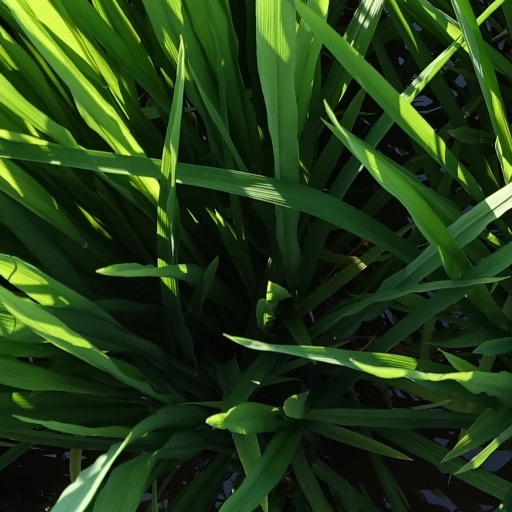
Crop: rice